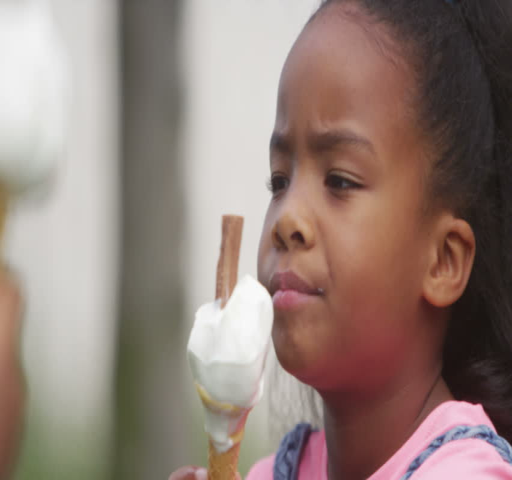
4k portrait of cute little girl enjoying an ice cream in the park with her broth